Tennessee Aquarium

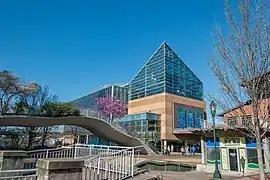
Ocean Journey

The aquarium raised the $30 million needed for its expansion through a combination of a $10 million bond issue and $20 million raised as part of the 21st Century Waterfront campaign, which included private donations, federal and state funds, and the proceeds of a hotel/parking tax. To design the new building and exhibits, the aquarium turned to the firm of Chermayeff, Sollogub and Poole, whose principal Peter Chermayeff designed River Journey as part of Cambridge Seven Associates. While the building's diverse exhibits departed from the Tennessee River theme of River Journey, its structure included a multi-story glass gallery designed to maintain visitors' connection to the river. Work began on the expansion on April 3, 2003, and Ocean Journey opened on April 29, 2005. The 21st Century Waterfront incorporated the new building with River Journey and Ross's Landing Park, continuing the theme of Chattanooga's early history by locating The Passage, an interactive public art installation marking the site of the beginning of the Trail of Tears in Chattanooga, alongside it.